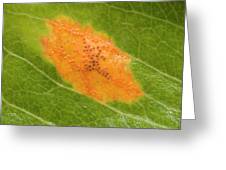
Plant: Apple
Disease: apple rust